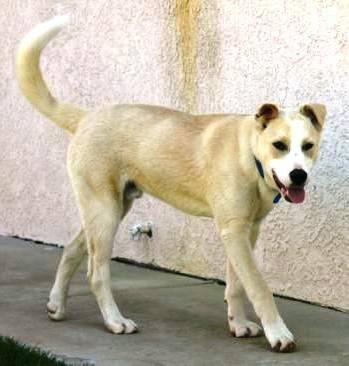
dog